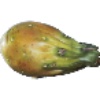
Label: Cactus fruit 1